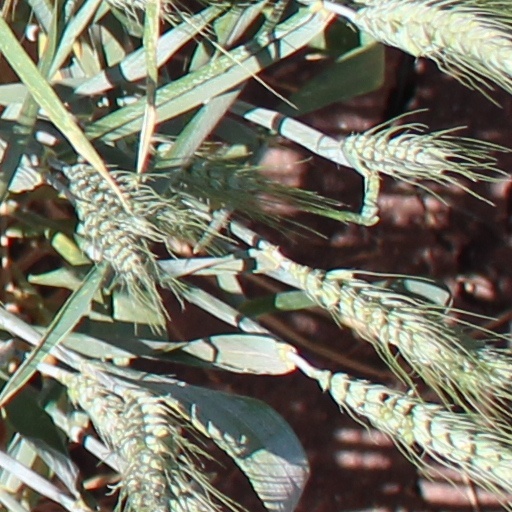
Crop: wheat